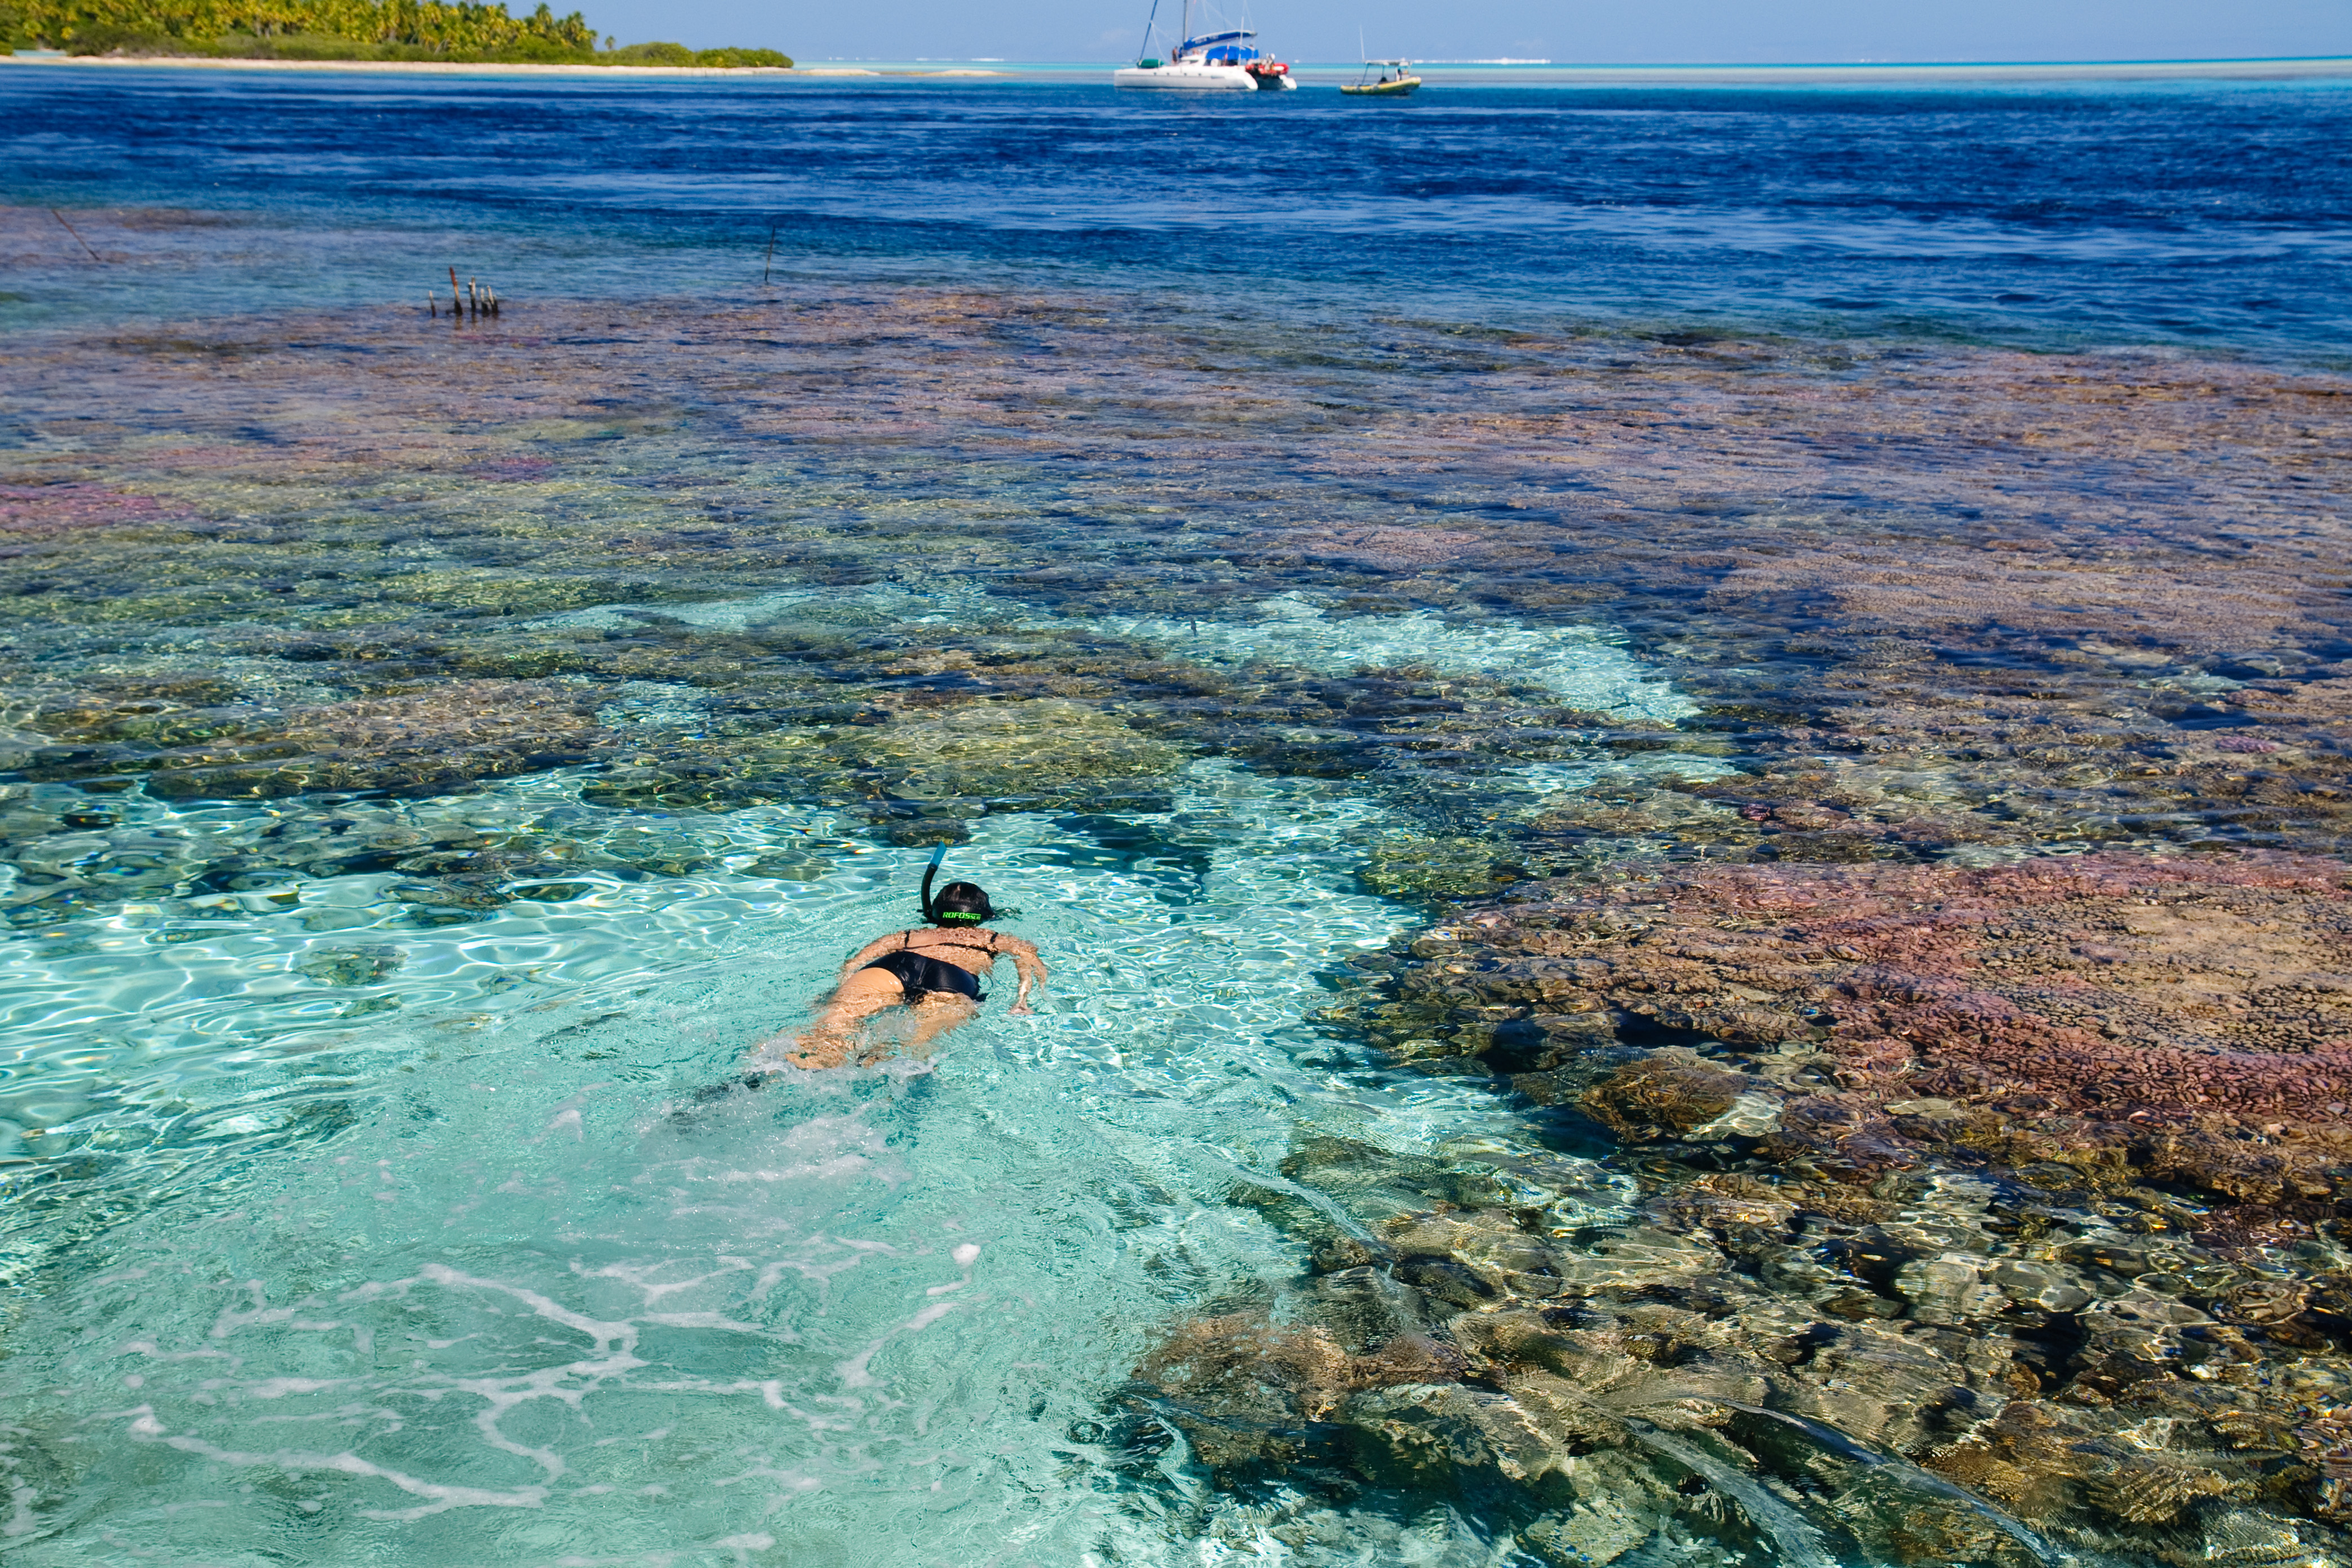
sea, coast, ocean, shore, wave, vehicle, bay, nikon, terrain, cape, d300, polinesia, fakarava, wind wave